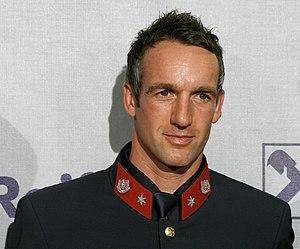
Christoph Sumann, né le 19 janvier 1976 à Judenburg, est un biathlète autrichien, qui est à l'origine fondeur. Il est trois fois médaillé aux Jeux olympiques, dont une fois individuellement.